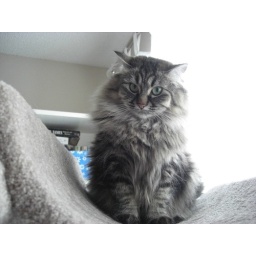
Images of a small struggle between Danya and Loki over who should be on the top of the cat tree